G. H. Snazelle

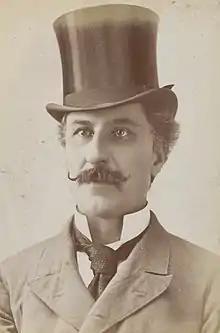
Snazelle

George Harry "Snazzy" Snazelle (1848 – 17 May 1912) was an English singer and raconteur who enjoyed a great popularity in Australia.